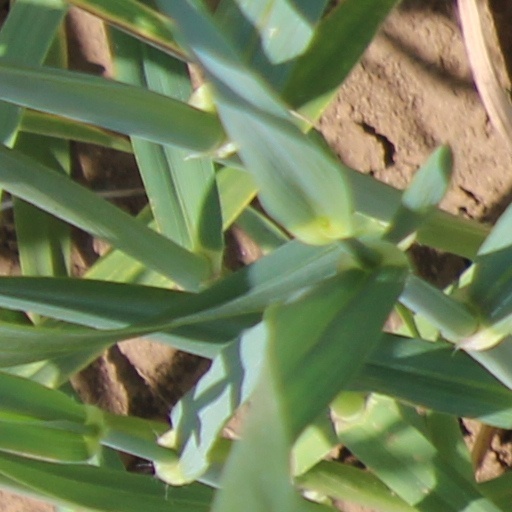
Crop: wheat